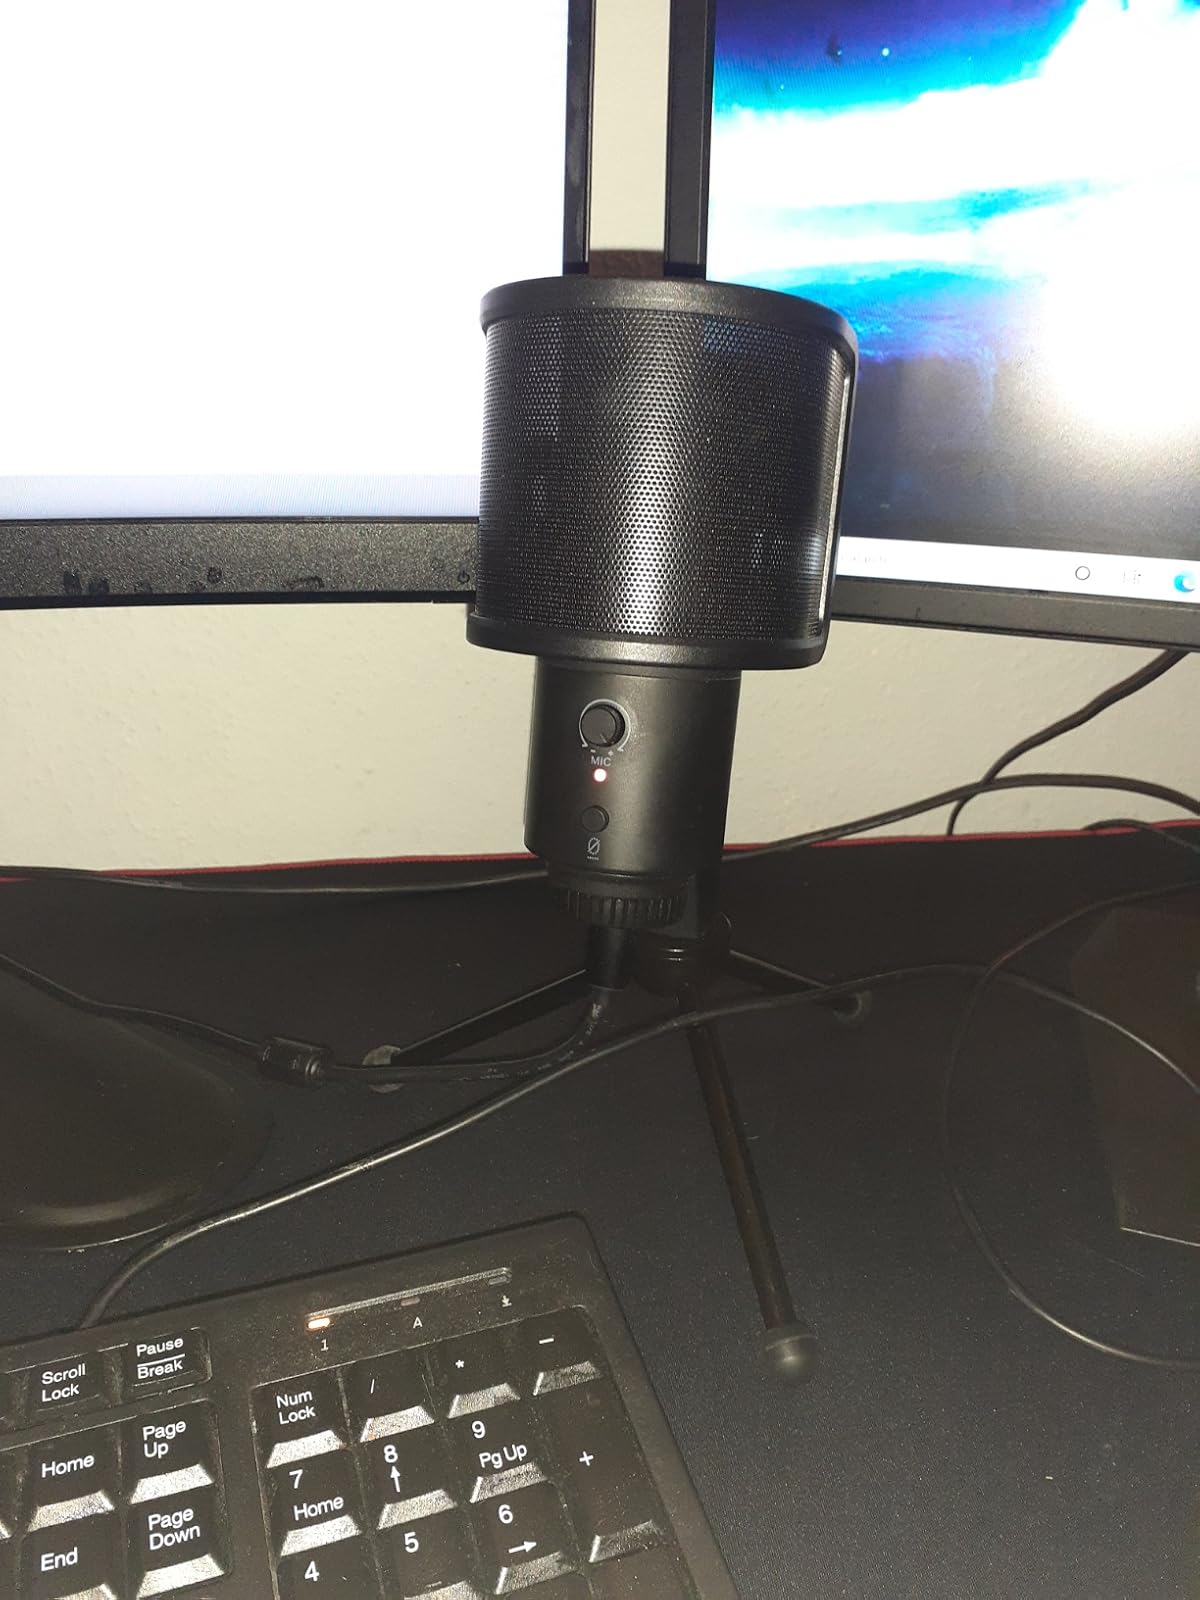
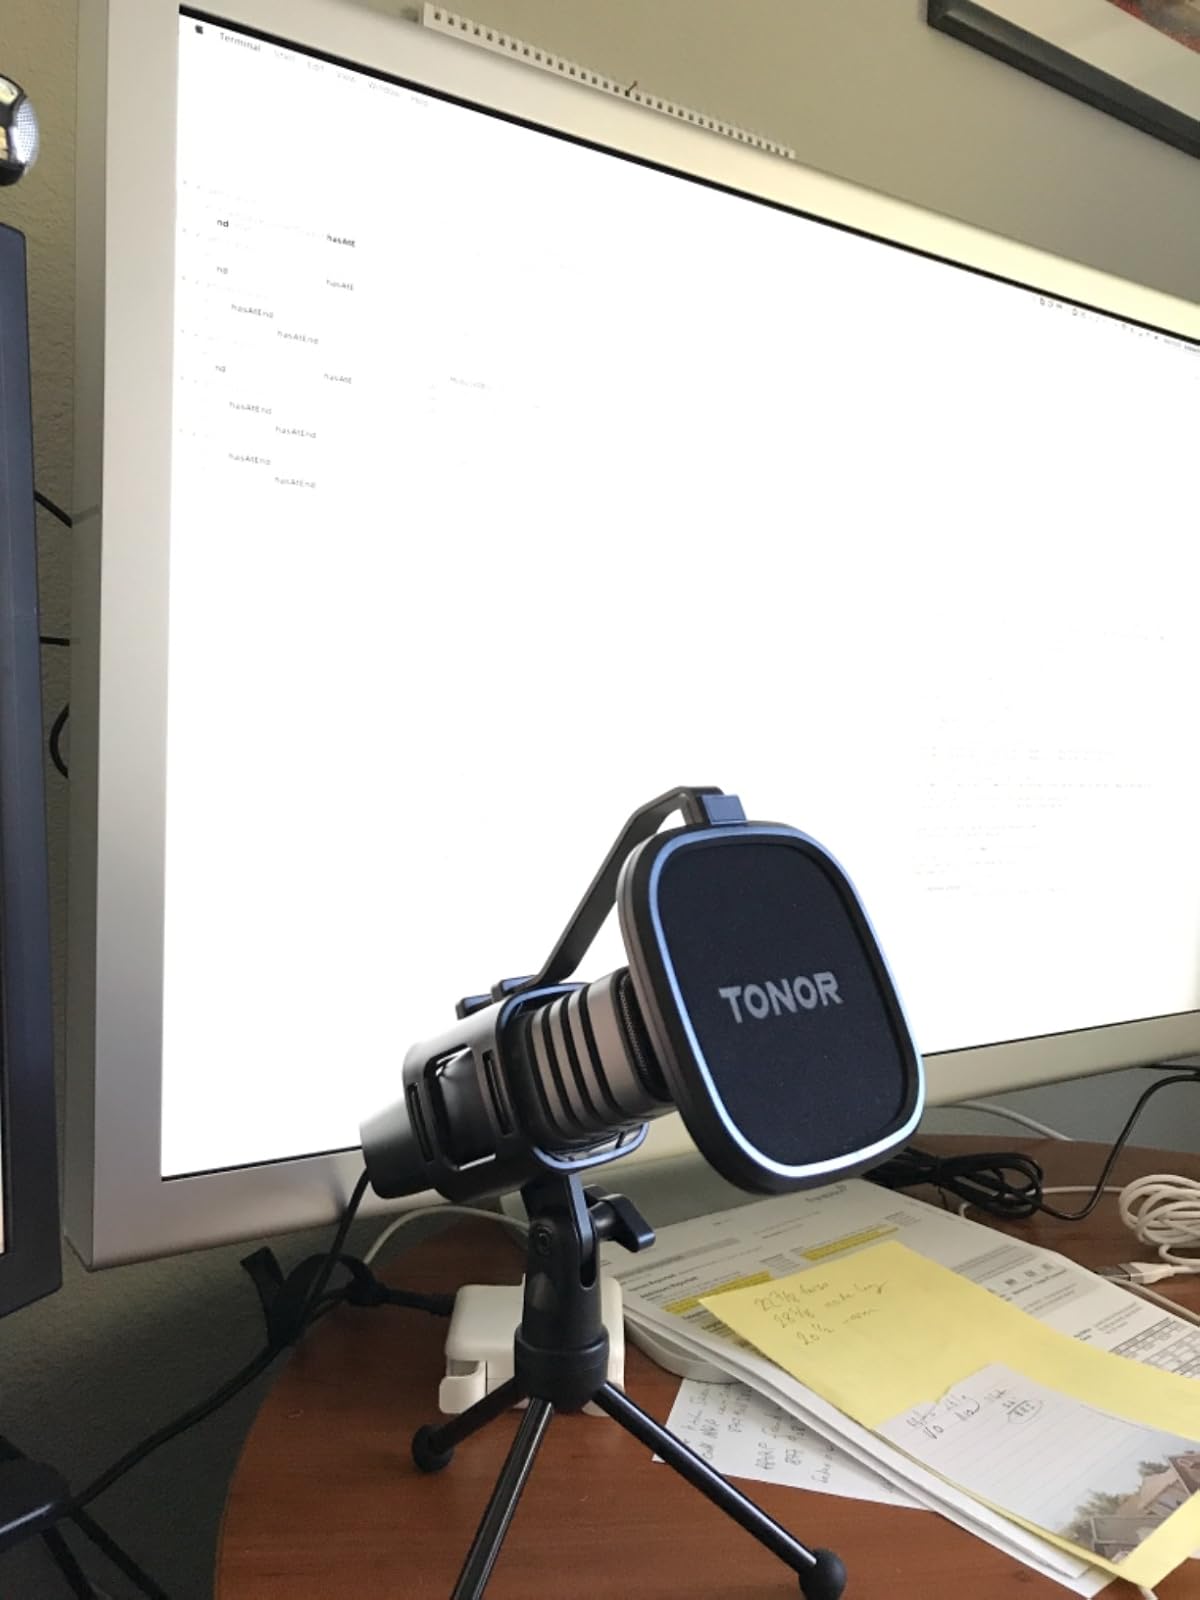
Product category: microphone
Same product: no